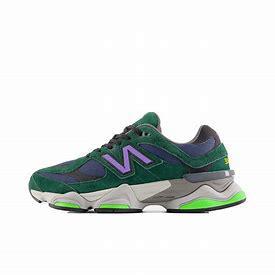
Brand: New
Model: Balance New Balance 9060